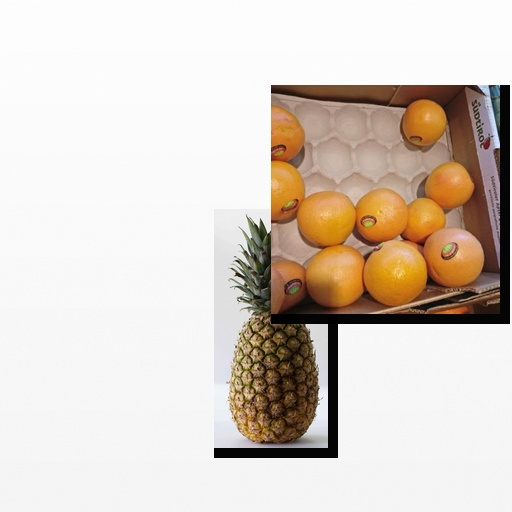
Food items: pineapple, red_grapefruit